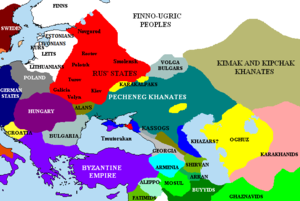
Le « De administrando Imperio » est le titre latin communément utilisé pour un ouvrage écrit en grec ancien vers 950 par l'empereur byzantin Constantin VII et connu sous le titre « Προς τον ίδιον υιόν Ρωμανόν”, tiré de la préface du livre. Manuel de politique intérieure et étrangère écrit à l’intention de son fils le futur empereur Romain II, le livre est un exposé géographique et historique des peuples qui composaient ou entouraient l’empire, les relations qu’il convenait d’entretenir avec eux et les procédés diplomatiques ou militaires susceptibles de produire les résultats voulus.
Après un net recul de ses frontières en Asie Mineure et la perte de ses possessions en Italie dans la deuxième moitié du XIᵉ siècle, l’Empire byzantin entreprit sous les Comnènes une période de redressement continu bien qu’incomplet. Cinq empereurs tentèrent pendant 104 ans et par divers moyens de tenir tête aux noblesses terrienne et militaire, soit en favorisant des membres de leur propre famille, soit en faisant appel à des conseillers de l’extérieur, soit en privilégiant l’une d’elles, soit en persécutant l’une et l’autre. La réforme du système monétaire conduite par Alexis Iᵉʳ permit de relancer la vie économique et commerciale, mais cette dernière fut contrariée par l’ascendant de plus en plus considérable que prirent les marchands vénitiens d’abord, génois et pisans ensuite, établis à Constantinople. Sur le plan extérieur, les Comnènes cherchèrent à freiner l’avancée des Turcs en Anatolie tout en maintenant de bonnes relations avec eux pour avoir les mains libres dans la délicate conduite des relations avec les royaumes francs de Palestine et de Syrie et, à travers eux, avec les puissances européennes qui leur étaient apparentées.